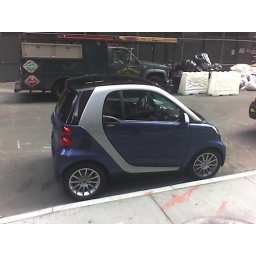
Smart car seen on the street in Downtown NYC.